Sky position (RA, Dec in degrees): 5.819, -1.101
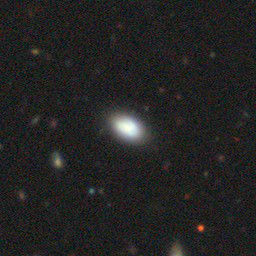
Galaxy morphology: In-between Round Smooth Galaxies